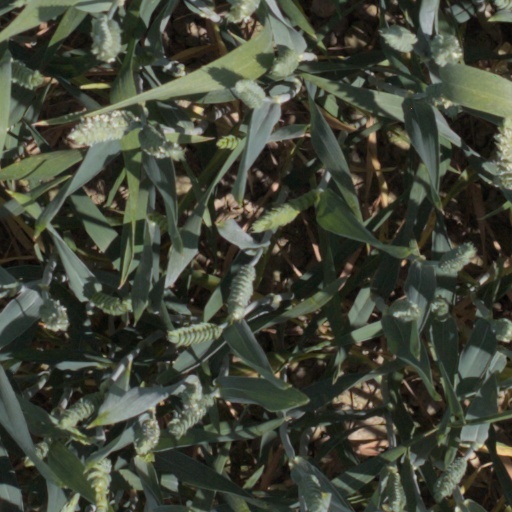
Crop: wheat